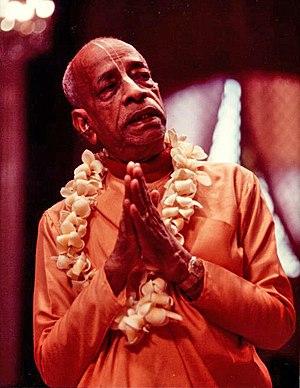
Abhay Charan De, dit Abhay Charanaravinda Bhaktivedanta Swami Prabhupada, est un sannyasi vaisnava de la tradition Brahma Gaudiya Sampradaya, fondateur de l'Association internationale pour la conscience de Krishna, mouvement ordinairement désigné sous le nom de « Hare Krishna », emprunté à la moitié du premier verset du « maha mantra », chanté par les dévots vaishnavas se rattachant, à travers lui, à la filiation spirituelle qui le reliait à Chaitanya Mahaprabhu par les maîtres précédents dans l'ordre ascendant, Bhaktisiddhanta Sarasvati Thakura, son maître spirituel, Gaura Kishora das Babaji, Bhaktivinoda thakura, Jagannatha das Babaji, les six Goswamis de Vrindavan.
L'association internationale pour la conscience de Krishna, appelée par son acronyme anglais ISKCON s'inscrit dans le mouvement de la bhakti, dédié à Krishna. Elle a été fondée en 1966 à New York dans la vogue New Age par A.C. Bhaktivedanta Swami Prabhupada. Les adeptes du mouvement considèrent Krishna, le huitième avatar de Vishnou, comme la Personnalité Suprême de la Divinité. Les croyances de l'organisation pour la conscience de Krishna sont donc une expression particulière du Vaishnavisme, basé sur la Bhagavad Gita et le Śrīmad Bhāgavatam.